Against All Odds (biography)

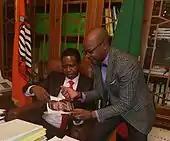
Author Anthony Mukwita gives President Edgar Lungu a copy of "Against All Odds" in January 2017.

"Against All Odds" is written by a first-time writer about Zambia's President Edgar Lungu and his path from an unassuming lawyer and minister to the president of one of the world's leading copper-producing countries.